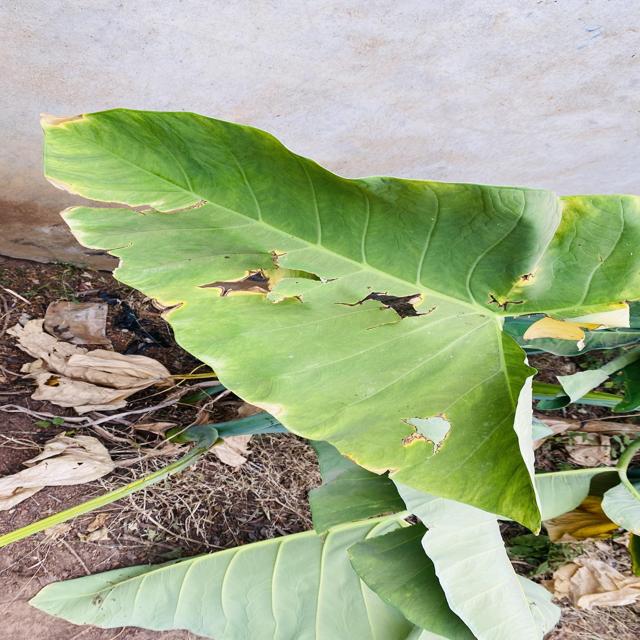
Label: Late_Blight